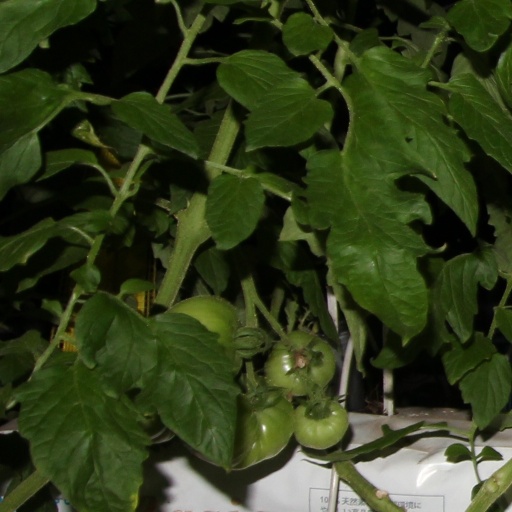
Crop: tomato